Basgo Monastery

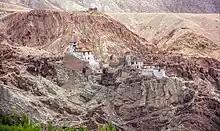
Basgo monastery

Basgo Monastery, also known as Basgo or Bazgo Gompa, is a Buddhist monastery located in Basgo or Bazgo on the bank of Indus River in Leh District of Ladakh in northern India approximately 5 km west of Nimoo and 40 km east from Leh. Although the monastery was built for the Namgyal rulers in 1680, Bazgo itself was embedded in the early days of Ladakh and is frequently mentioned in the Ladakhi Chronicles when it was a political and cultural center. In the 15th century, a palace was built in Basgo.